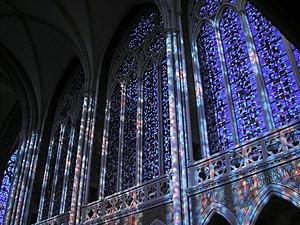
La basilique Notre-Dame de Pontmain aussi appelée basilique Notre-Dame de l’Espérance de Pontmain est édifiée à la fin du XIXᵉ siècle, à proximité du site de l'apparition mariale de Pontmain le 17 janvier 1871. Consacrée en 1900, elle est élevée au rang de basilique mineure en 1905.
La Mayenne est un département français de la région Pays de la Loire. Ses habitants sont les Mayennais et les Mayennaises. L'Insee et la Poste lui attribuent le code 53. Son chef-lieu est Laval.